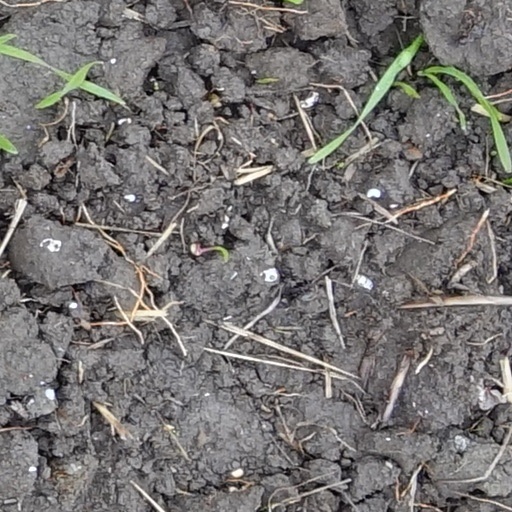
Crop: wheat